Ping-O-Tronic

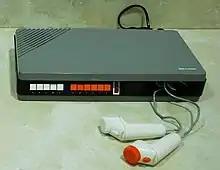
Play-O-Tronic

In 1977, Zanussi produced and sold a new model of a Pong-like console called Play-O-Tronic (stylized as play • o • tronic and also known as Zanussi Play-O-Tronic or Sèleco Play-O-Tronic). Unlike the Ping-O-Tronic, which was built with discrete components, the Play-O-Tronic was built from a single AY-3-8500 chip.